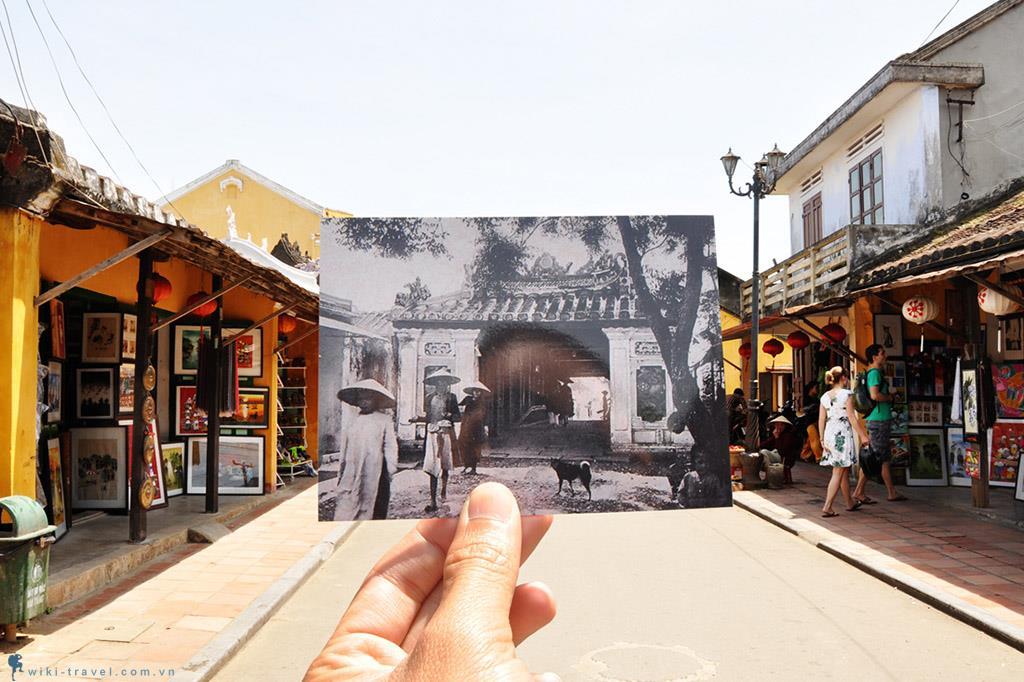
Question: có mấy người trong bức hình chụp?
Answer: có ba người trong bức hình chụp